Southern Syria

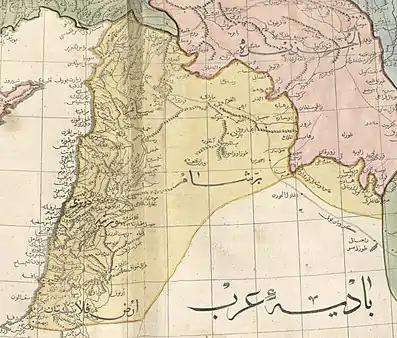
Syria in the Ottoman Cedid Atlas of 1803. The yellow area, corresponding to the Levant. The medium sized bold text says “برشام” (“Sham” or Syria) and "ارض فلاستان" ("Land of Palestine") in the middle and on the bottom left, respectively.

Southern Syria is a geographical term referring to the southern portion of either the Ottoman-period Vilayet of Syria, or the modern-day Arab Republic of Syria.